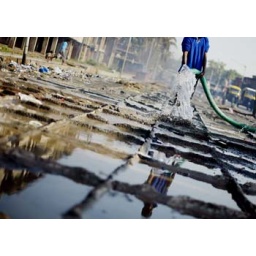
A boy works at a road construction site in Mumbai.